SIMpad

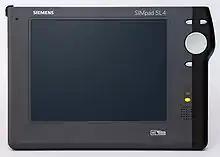
SIMpad SL4.

All devices weigh approximately 2.2 lb (1 kg) and measure 10.35 × 7.08 × 1.10 inches (263 mm ×181 mm × 30 mm). The SIMpad was initially released with the Handheld PC 2000 (Windows CE 3.0) operating system, while later units (mostly SL4 and SLC) were released with Windows CE.NET (Windows CE 4.0). Since the SIMpad was discontinued in 2002, all manufacturer support was also discontinued.